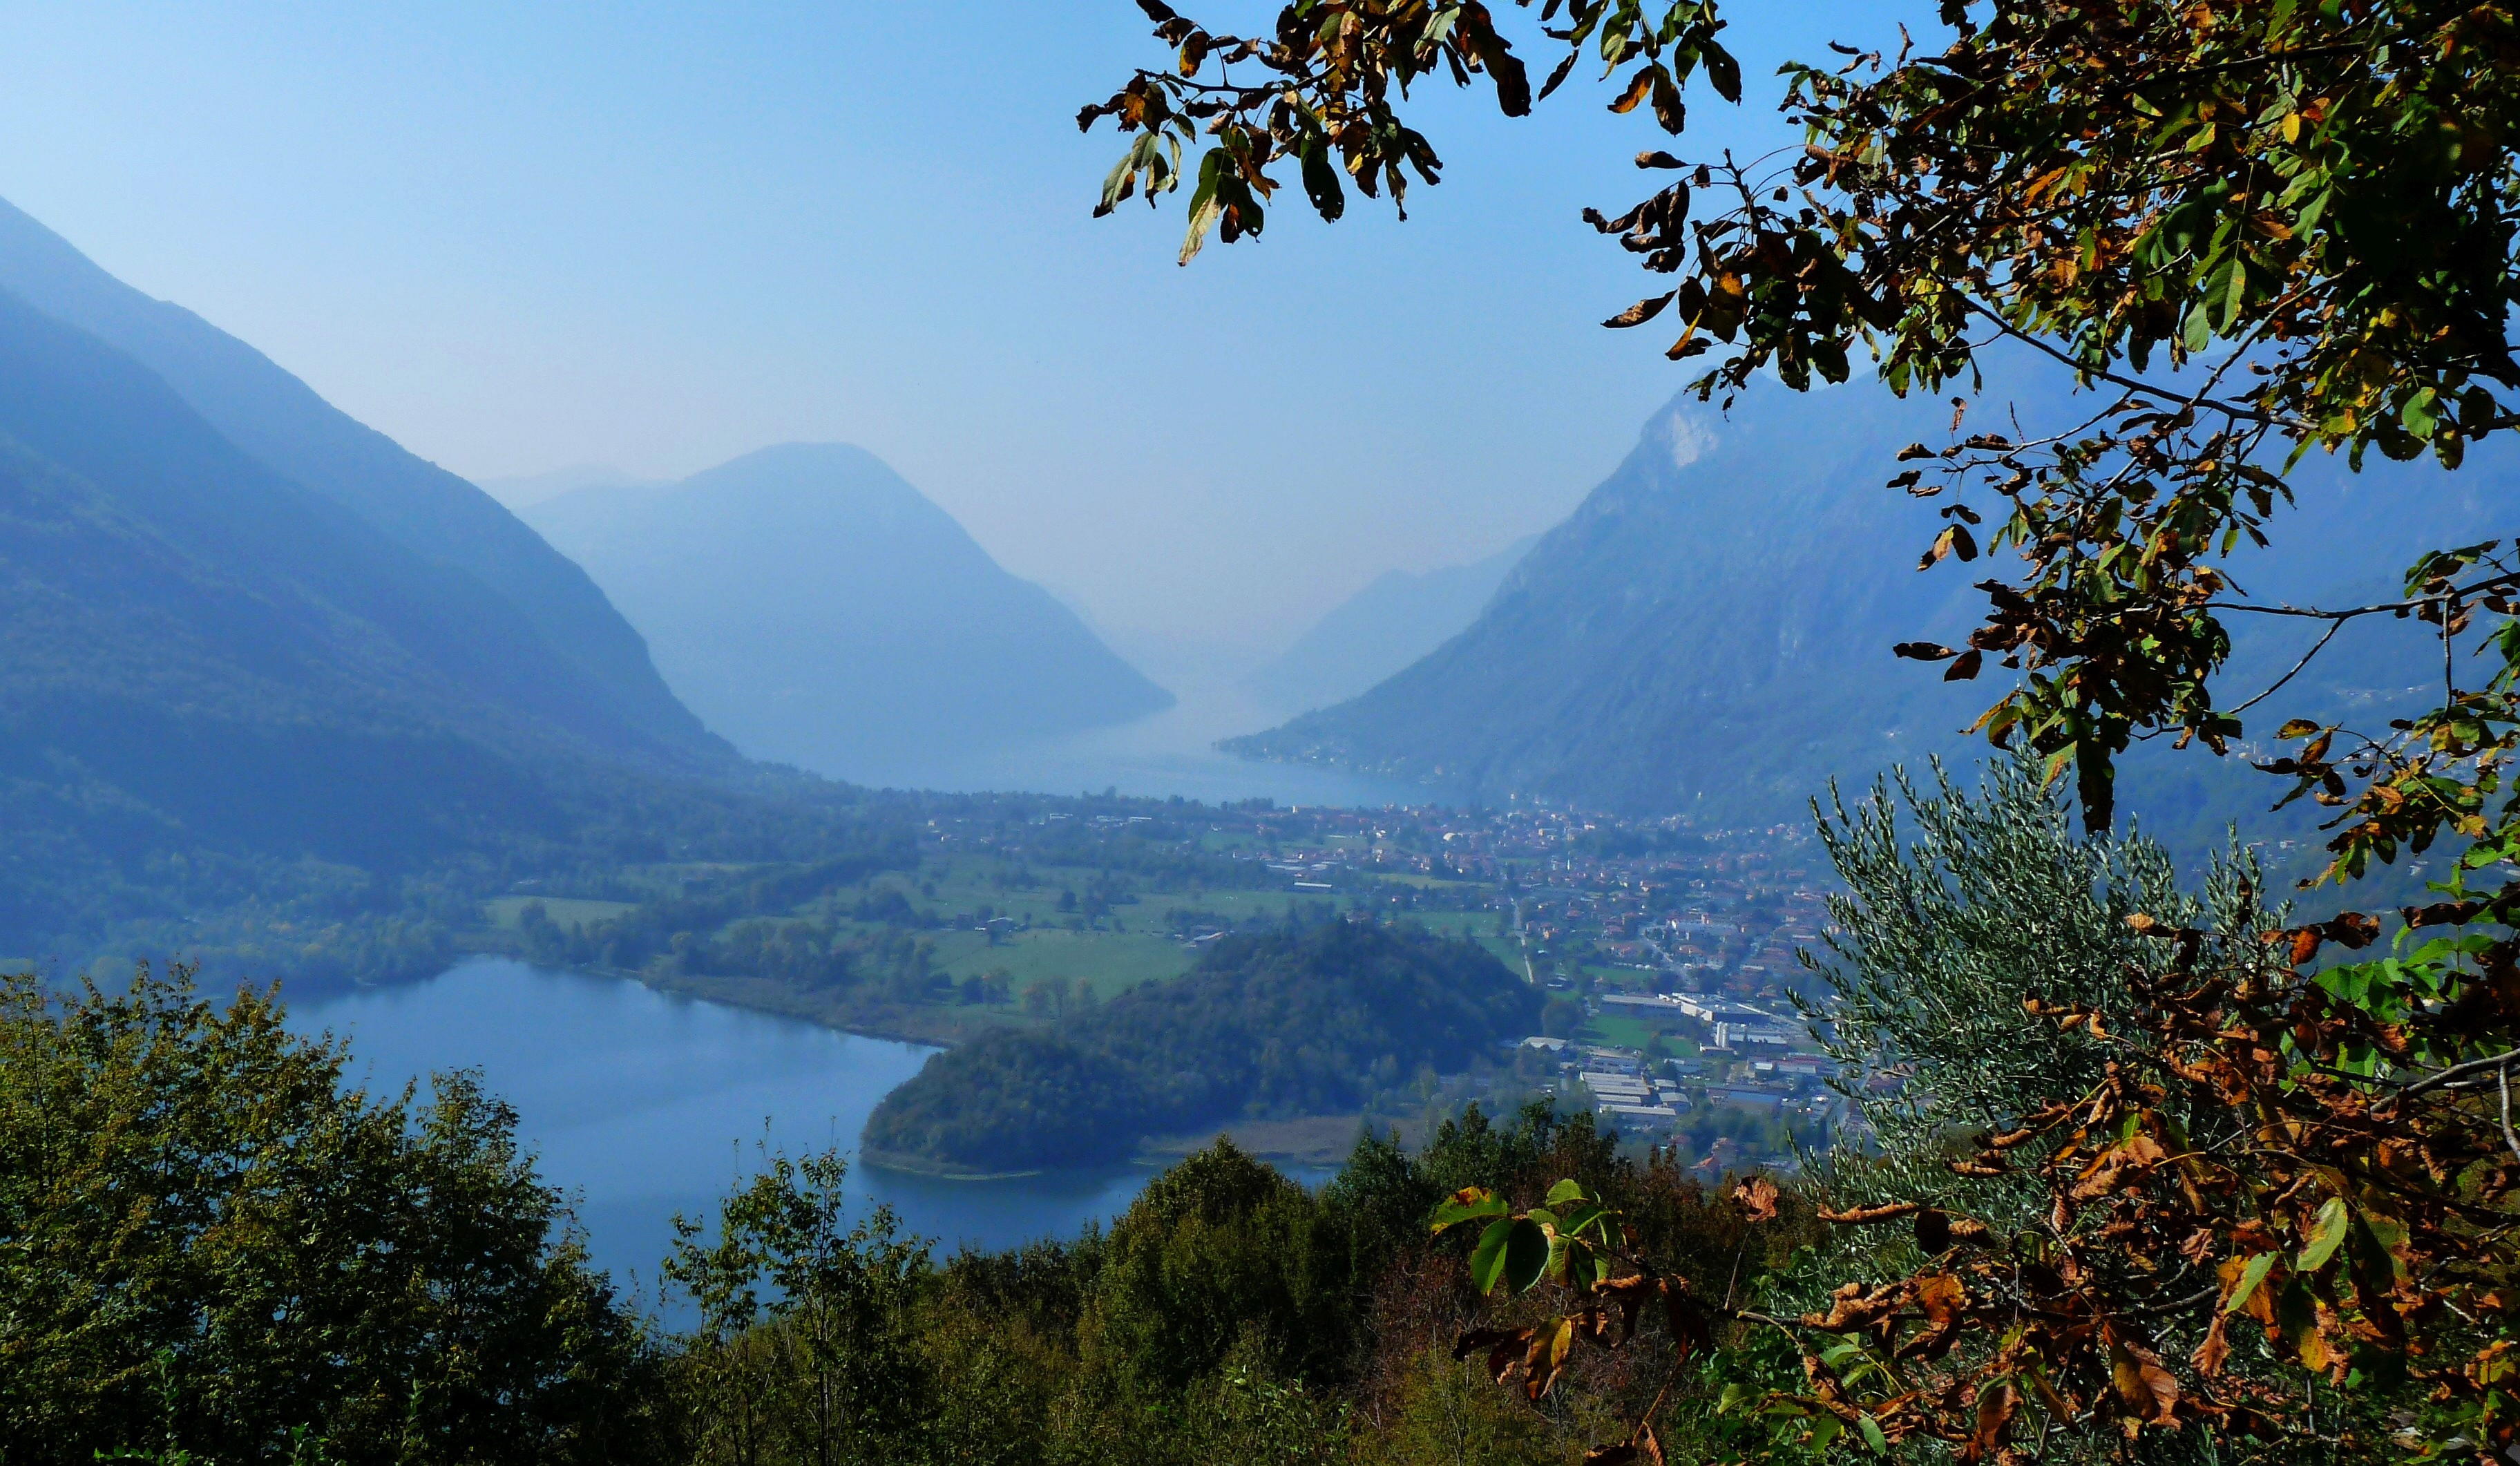
lake, nature, mountainous landforms, mountain, sky, hill station, wilderness, highland, mountain range, atmospheric phenomenon, tree, nature reserve, hill, ridge, mount scenery, alps, leaf, cloud, forest, valdivian temperate rain forest, fell, national park, landscape, valley, tropical and subtropical coniferous forests, river, plant, reservoir, bank, tourism, terrain, loch, fjord, lake district, jungle